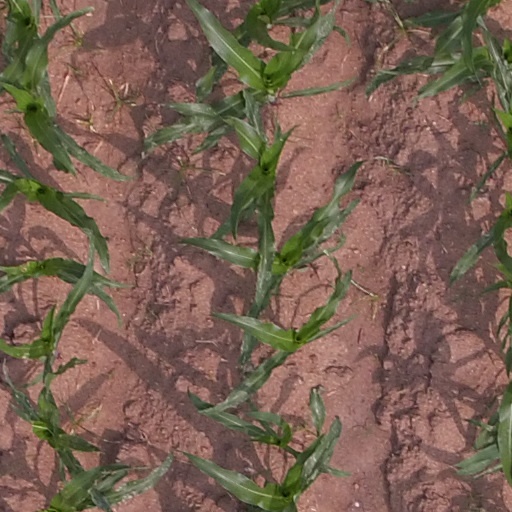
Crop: maize; corn